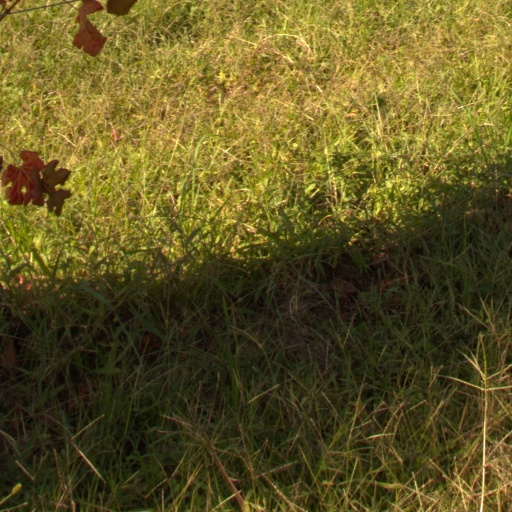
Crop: grape